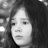
Emotion: sad